Annica Svensson

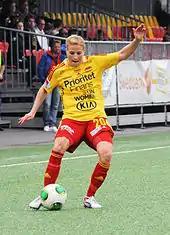
Playing for Tyresö in May 2013

Tyresö won the Damallsvenskan title for the first time in the 2012 season and Svensson collected her first league winner's medal.